Leonard Cockayne

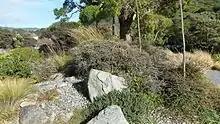
The grave site of Cockayne and his wife Maud at Ōtari-Wilton Bush in Wellington

The Cockayne Reserve in Christchurch, Cockayne Memorial Garden at Christchurch Botanic Gardens, the Cockayne Nature Walk near Otira on the West Coast, and the Cockayne Lookout in Ōtari-Wilton's Bush (Wellington) dedicated solely to New Zealand native plants, are all named after him. His son Alfred Cockayne also became a noted botanist.